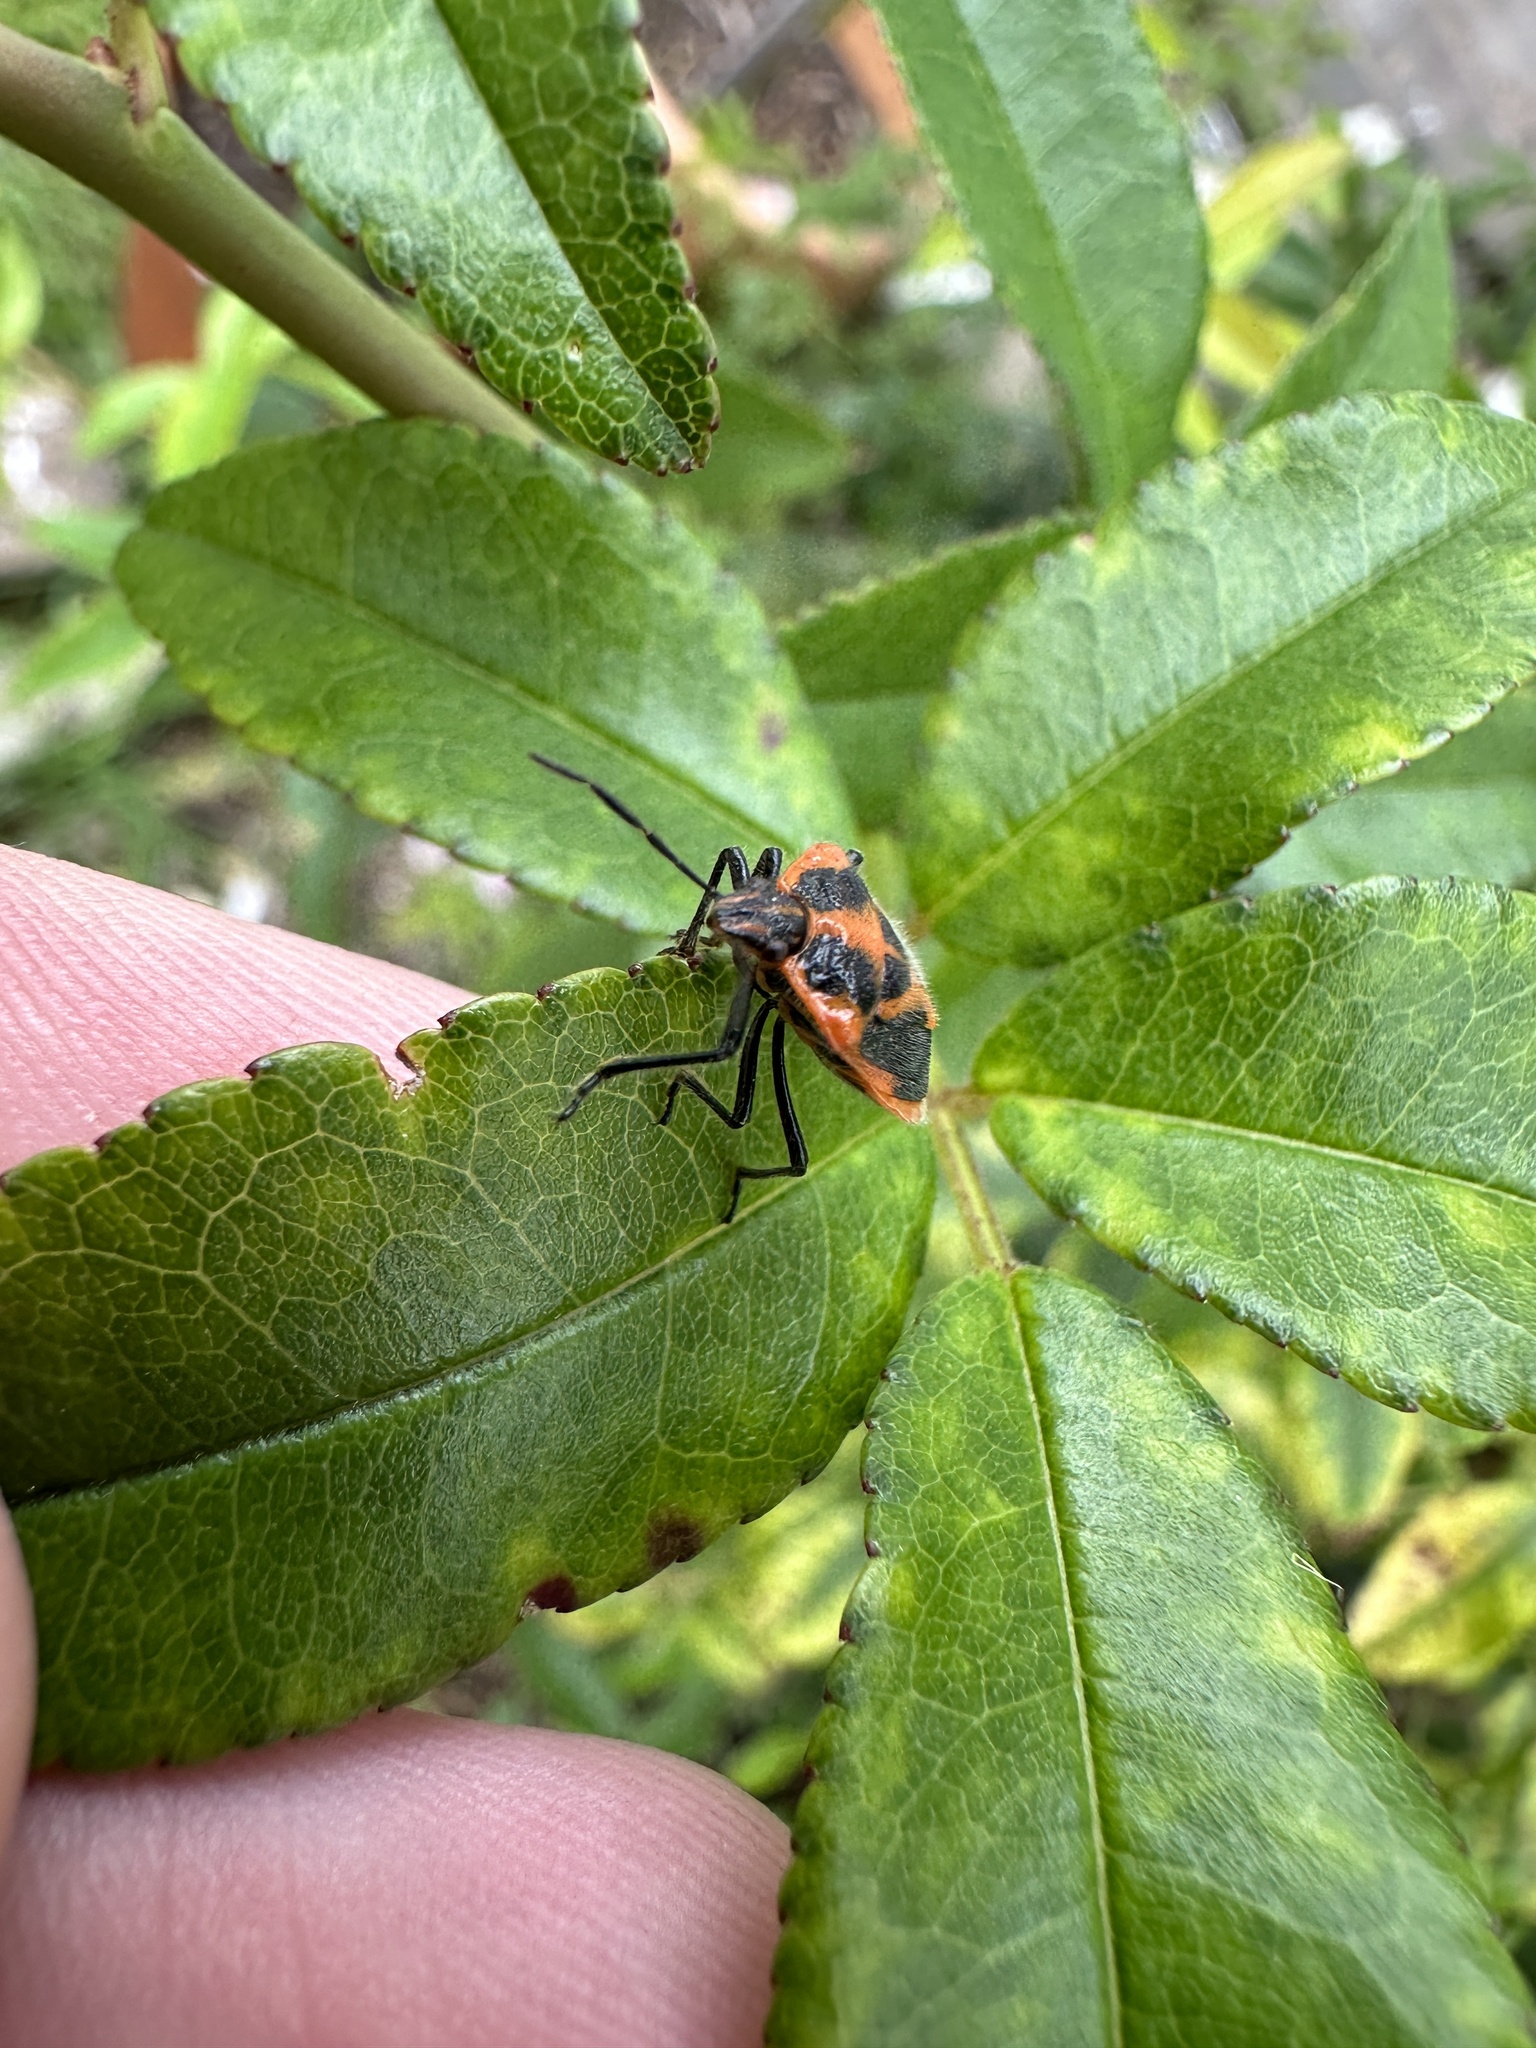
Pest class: stink_bug